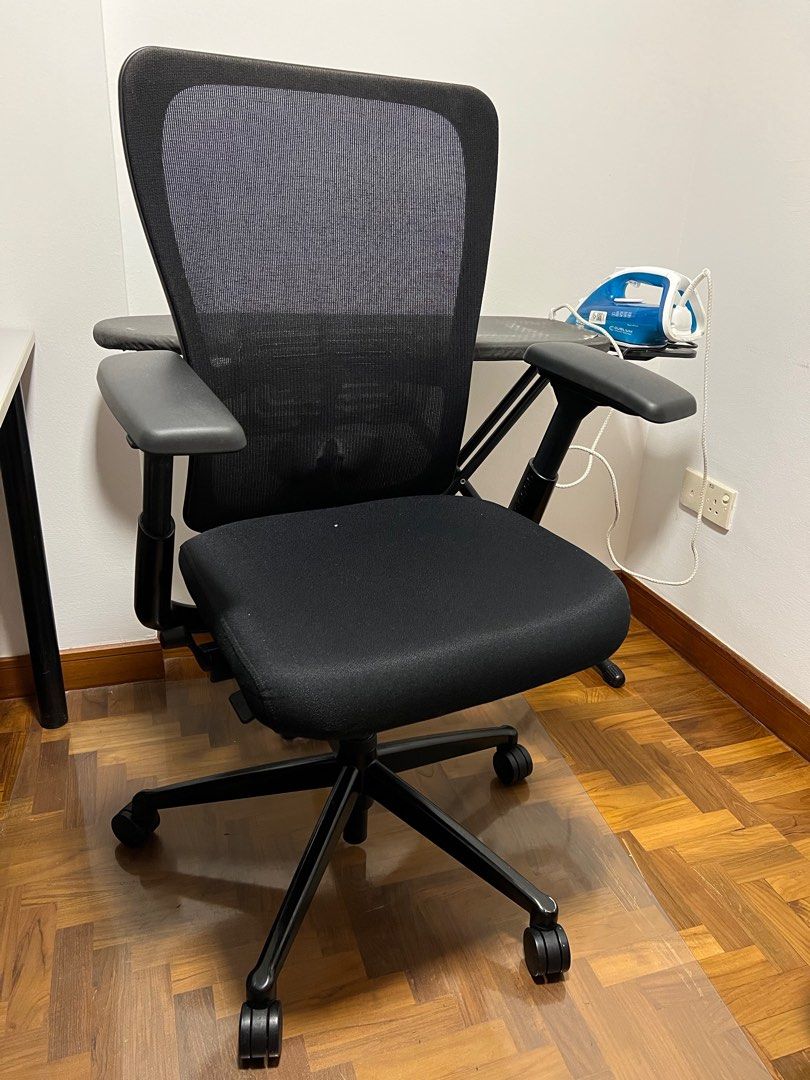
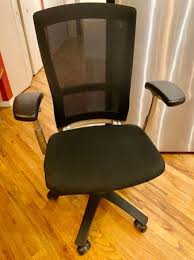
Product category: items_chair
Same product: yes